Toncontín International Airport

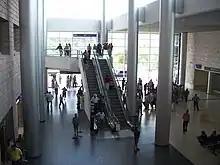
Interior of Toncontín

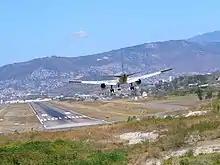
Toncontín before the renovation of the hillside runway

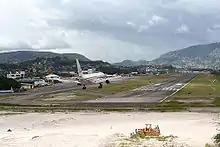
Toncontín after the renovation of the hillside runway

The airport received much notoriety as being one of the most dangerous in the world due to its proximity to mountainous terrain, its short runway, and its historically difficult approach to runway 02. For years efforts were made to replace it with Soto Cano Air Base in Comayagua, which did not occur until 2021 when Comayagua International Airport opened there. In the meantime, Toncontín was significantly improved by the work of the Airport Corporation of Tegucigalpa (ACT) and InterAirports, a company contracted by the Honduran government to administer the country's four major airports.